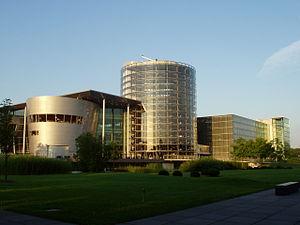
""L'usine en verre"", une usine de production automobile dirigée par le groupe allemand Volkswagen à Dresde.